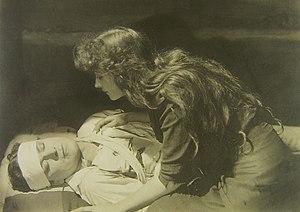
Thomas Meighan est un acteur américain, né le 9 avril 1879 à Pittsburgh, mort le 8 juillet 1936 à Great Neck.